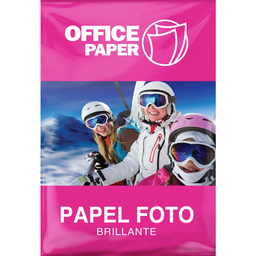
Label: paper